The Devil in Love (film)

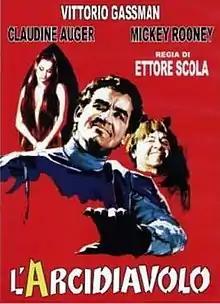

The Devil in Love (Italian: L'arcidiavolo) is a 1966 Italian fantasy comedy film. It stars Vittorio Gassman and Gabriele Ferzetti. It is loosely based on the tale "Belfagor arcidiavolo" by Niccolò Machiavelli.